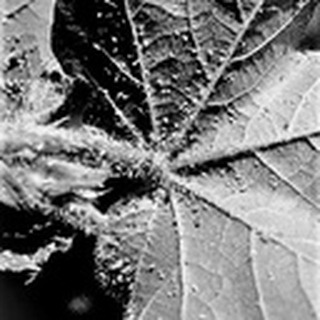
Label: cotton_aphids